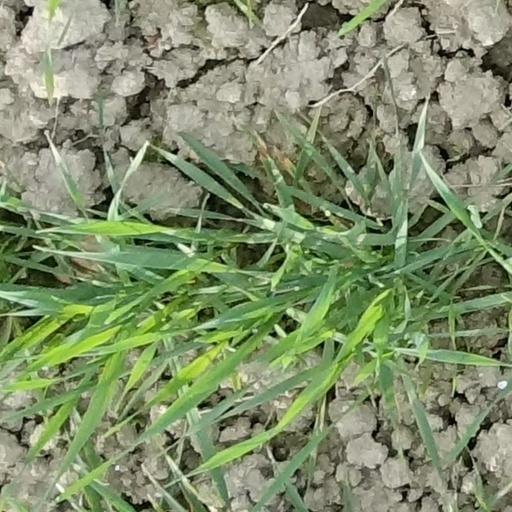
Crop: wheat